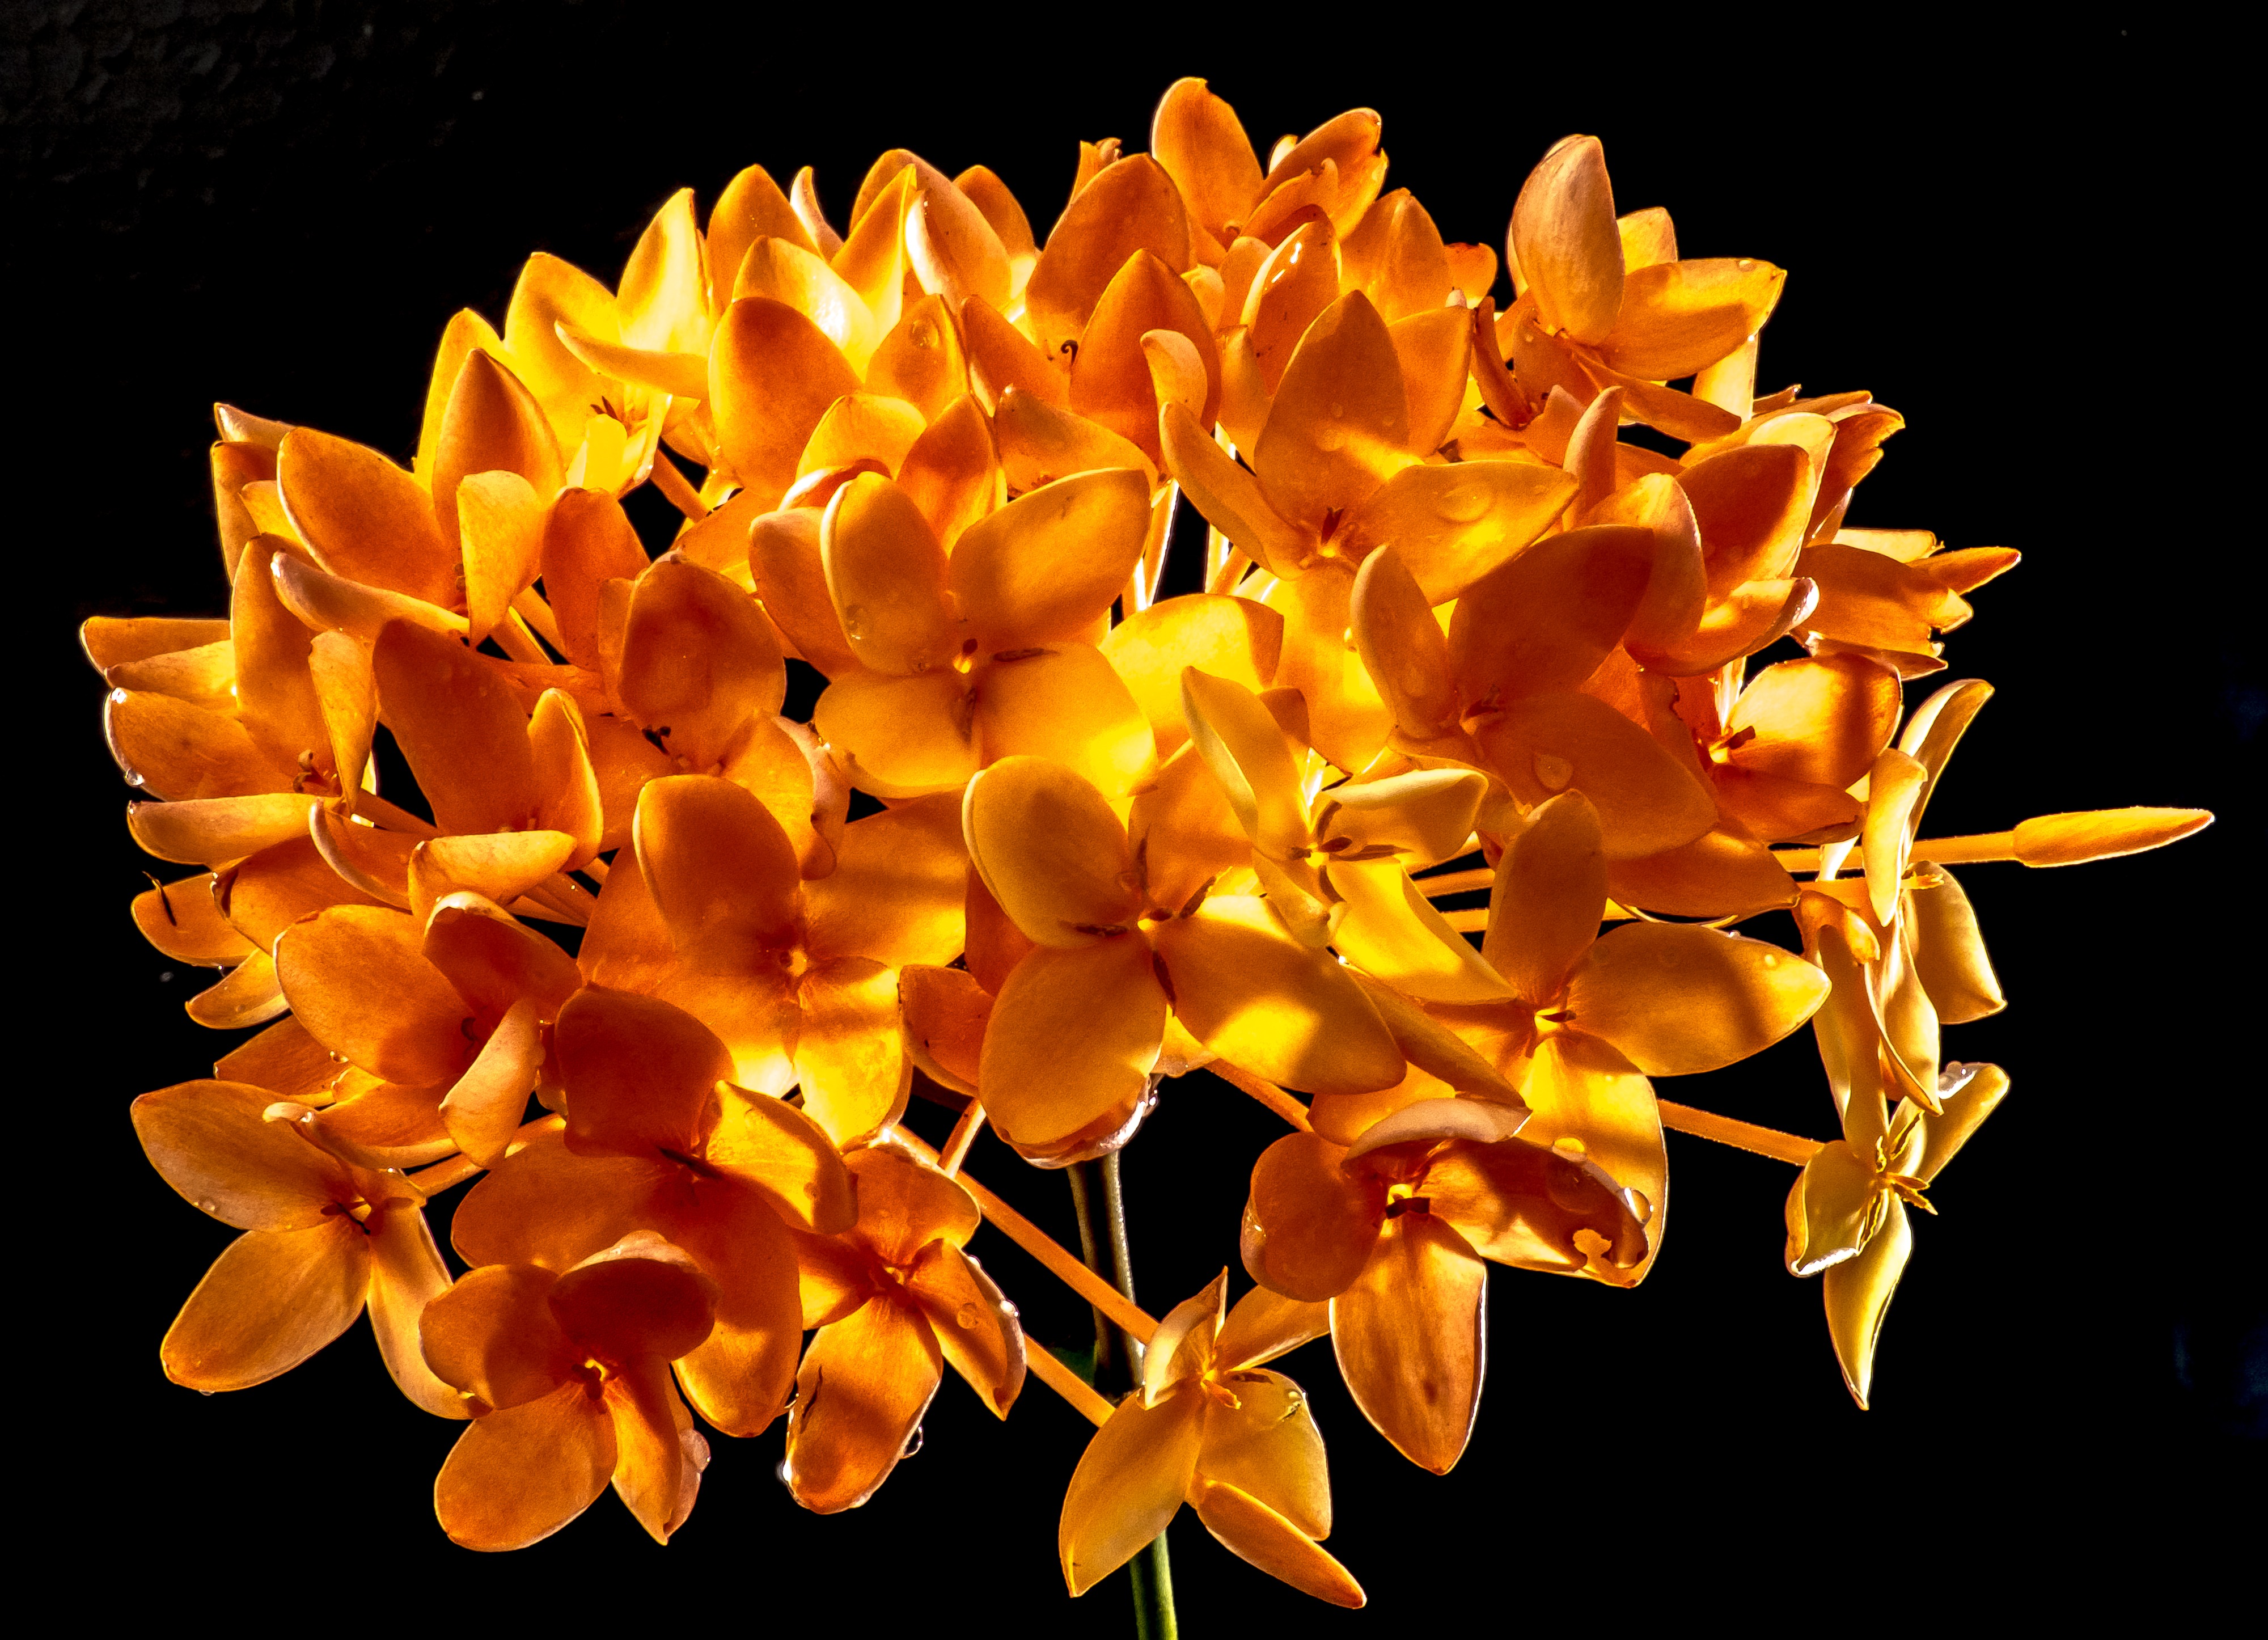
blossom, plant, leaf, flower, petal, bloom, orange, pollen, botany, yellow, flora, macro photography, flowering plant, land plant